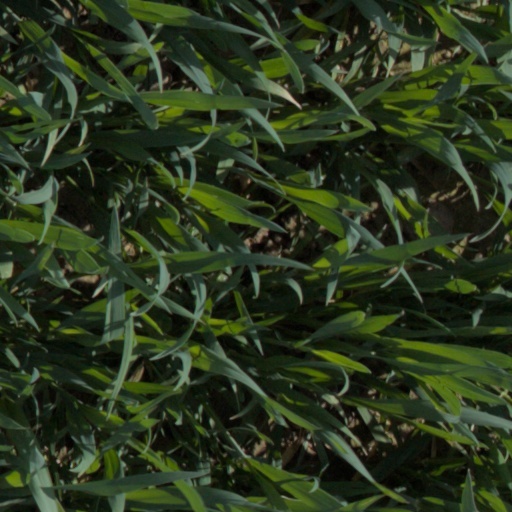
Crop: wheat